Triplemanía VII

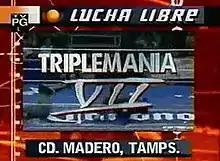
Logo of Triplemanía VII

Triplemanía VII was the seventh Triplemanía professional wrestling show promoted by AAA. The show took place on June 11, 1999, in Madero, Mexico. The Main event featured a Six-man "Lucha Libre rules" tag team match between the teams of Perro Aguayo, Octagón and El Cobarde II and El Texano, Perro Aguayo Jr. and Sangre Chicana. In the semi-main event Heavy Metal and El Felino defended the hair of their father, referee Pepe "Tropi" Casas while Kick Boxer and Thai Boxer defended the hair of referee El Tirantes. As a result, El Tirantes had his hair shaved off after the match.